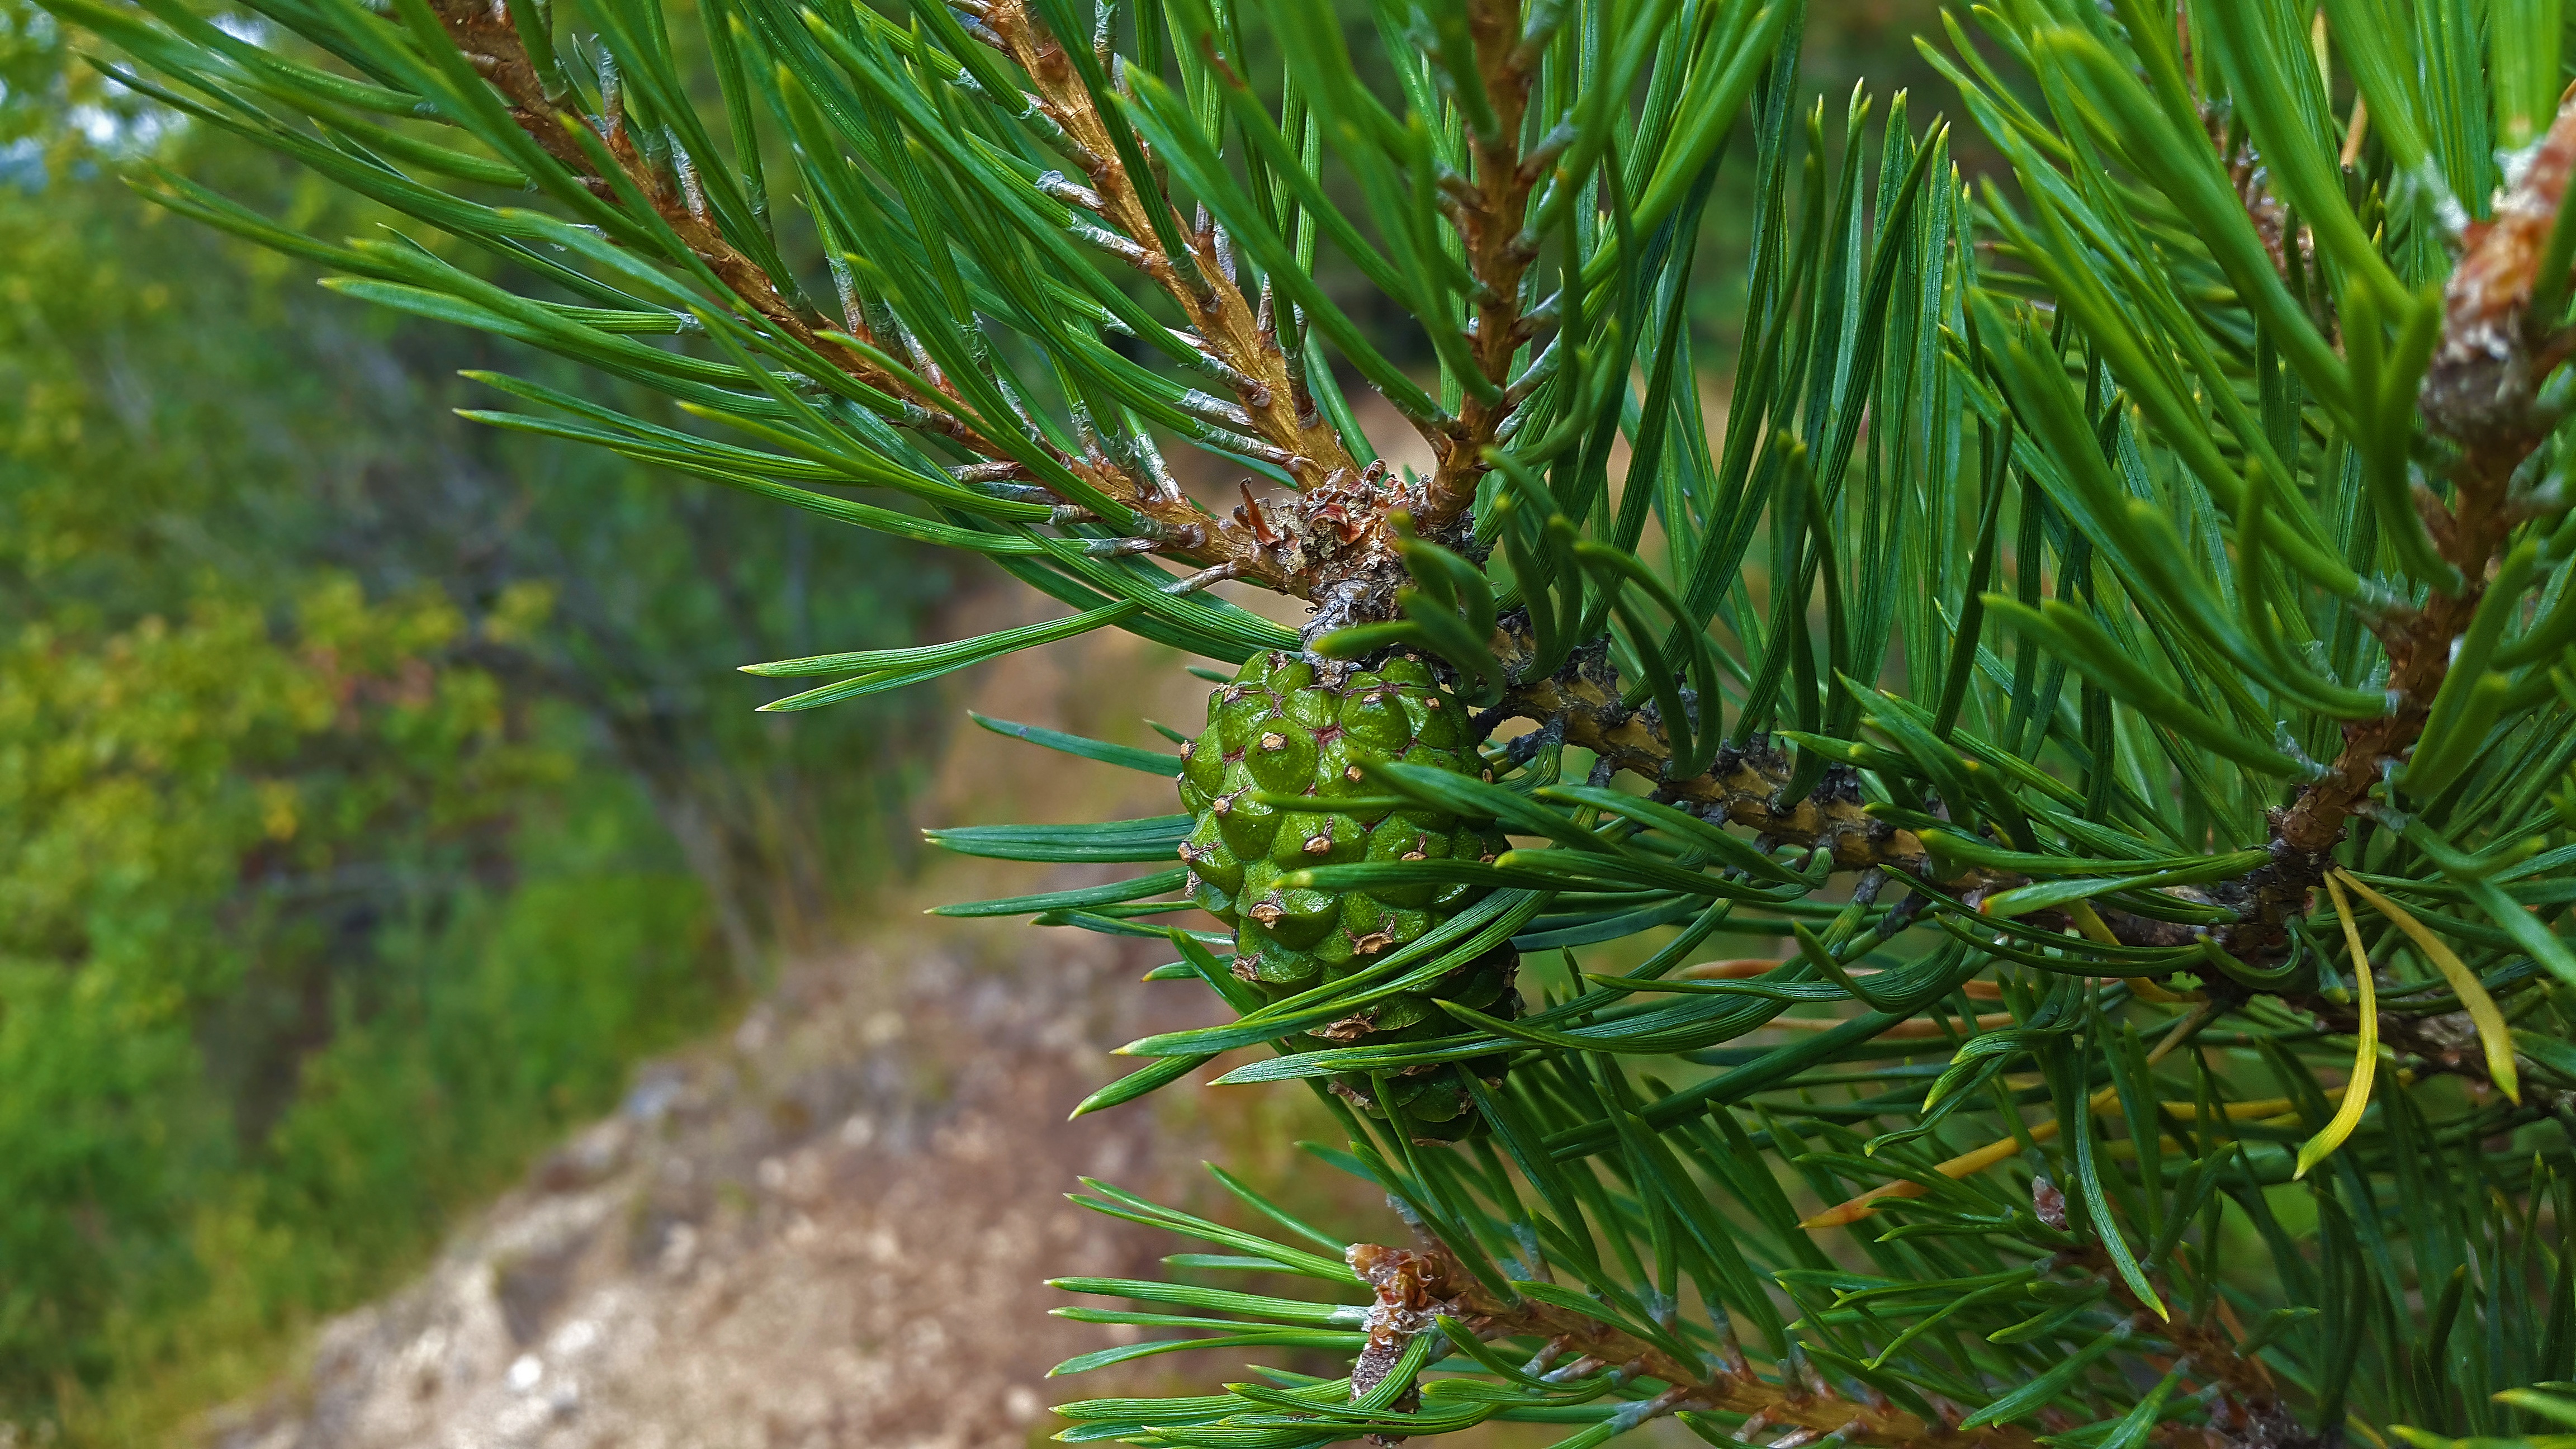
tree, nature, forest, branch, plant, wood, flower, pine, green, macro, evergreen, botany, scale, fir, close, flora, twig, conifer, tap, spruce, shrub, needles, larch, ecosystem, pine cones, pine needles, immergr ner tree, pine greenhouse, sucker, pine branch, mountain pine, softwood, biome, pine family, grass family, woody plant, temperate coniferous forest, land plant, arecales, conifer cone